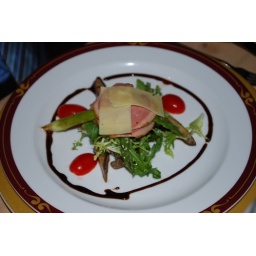
Sliced smoked duck over arugula and field mushroom confit, with parmesan shaving and truffle oil drizzle